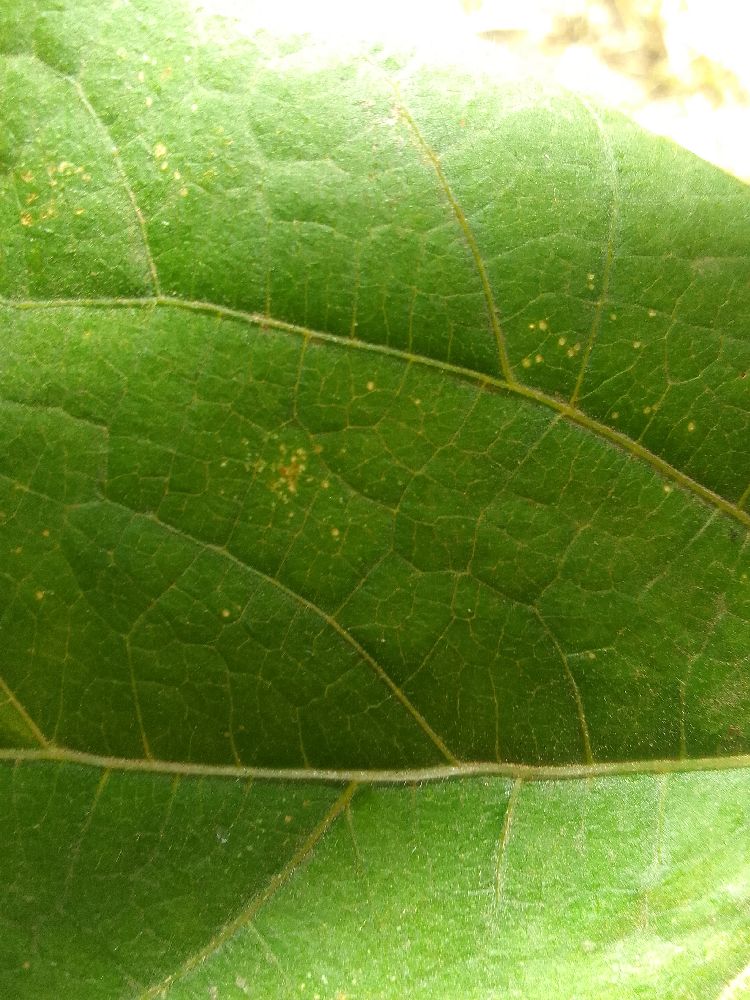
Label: healthy